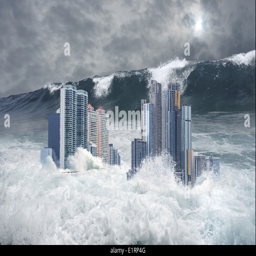
apocalyptic scene of modern city 's skyscrapers submerged by tsunami with a giant second wave coming